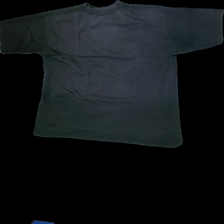
View: back
Type: T-shirt
Category: Men
Brand: Not in the list
Brand text on label: Plaza
Colors: Grey
Material: 100%cotton
Cut: Regular, C-collar
Size: XL
Season: Autumn
Stains: Major
Price range: <50
Recommended usage: Export